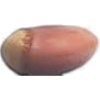
Label: hazelnut